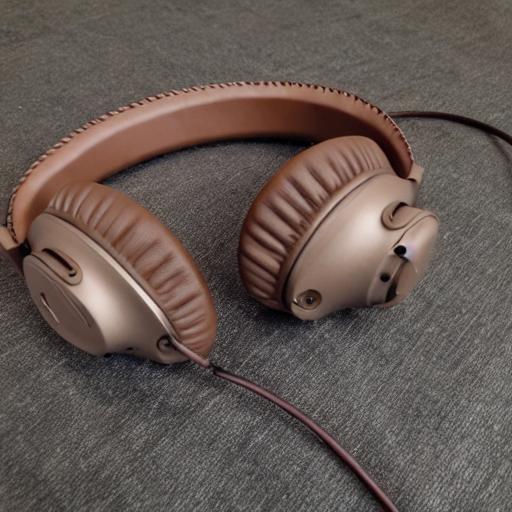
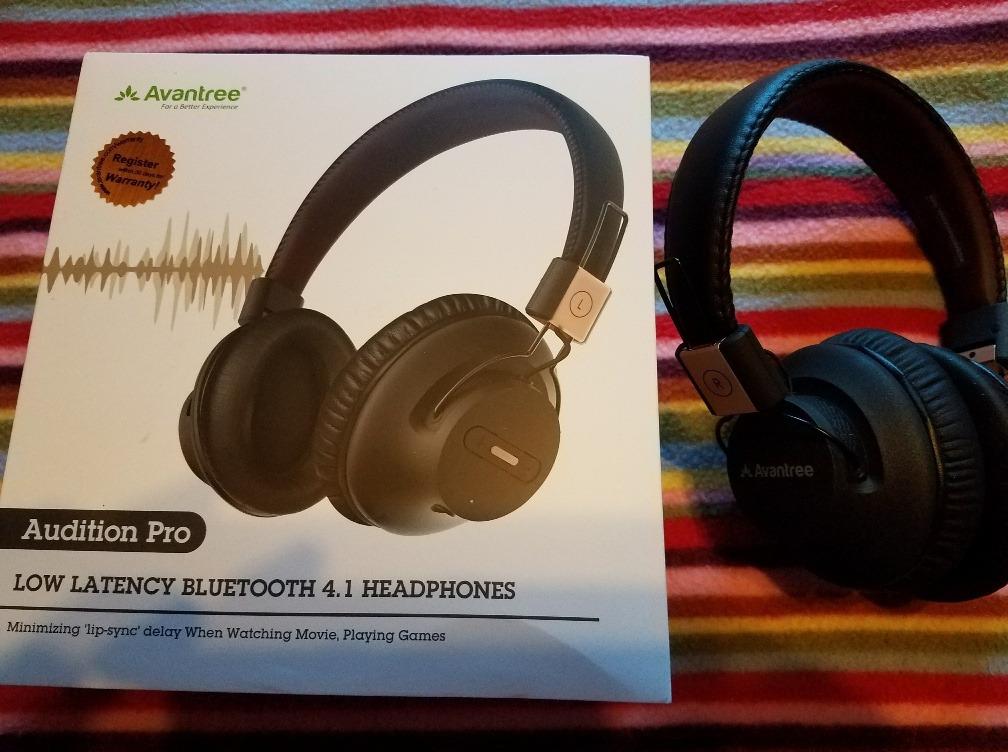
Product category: headphones
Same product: no